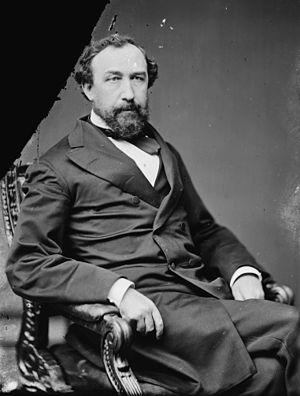
Newton Booth, né le 30 décembre 1825 à Salem en Indiana et mort le 14 juillet 1892 à Sacramento en Californie, est un homme d'affaires et politique américain.
Cette page recense les sénateurs de l'État de Californie aux États-Unis depuis 1850.
Ceci est la liste des gouverneurs de Californie depuis qu'elle est devenue un État des États-Unis d'Amérique en 1850.